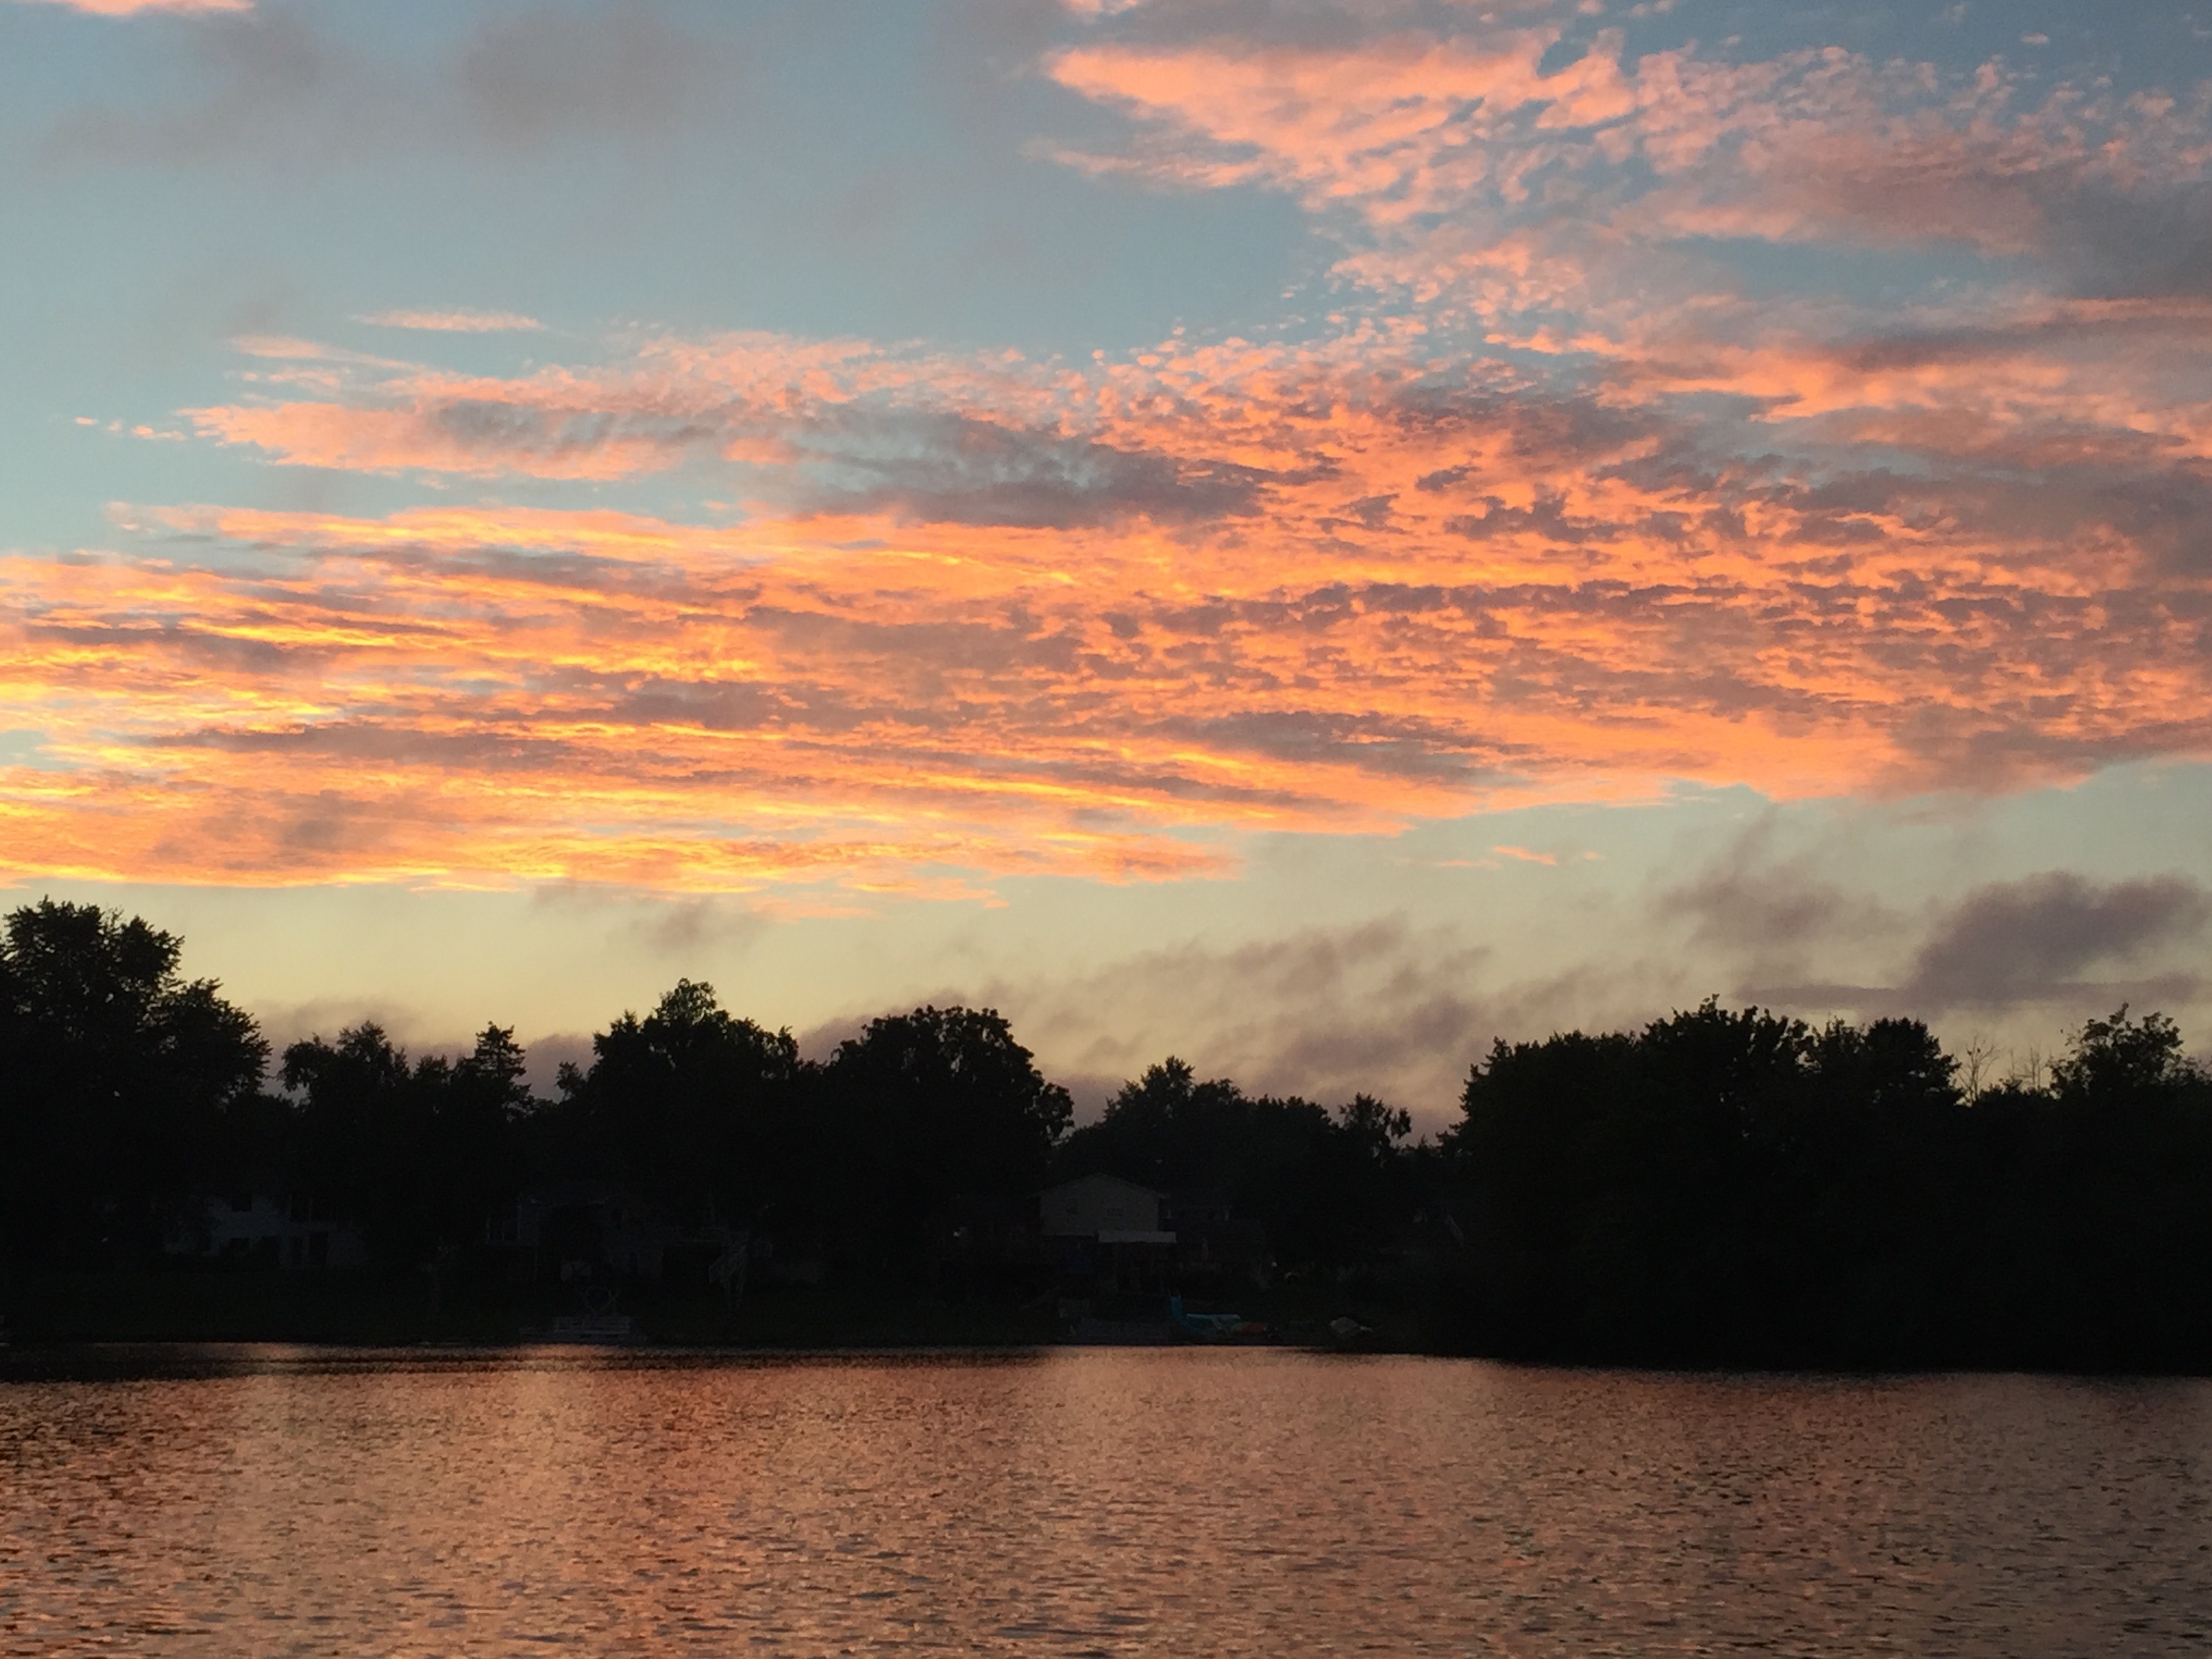
sea, nature, horizon, cloud, sky, sunrise, sunset, morning, lake, dawn, river, dusk, evening, reflection, eagle, michigan, loch, afterglow, meteorological phenomenon, atmospheric phenomenon, red sky at morning, waterford